Queen (slang)

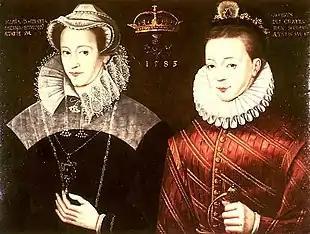
James Stuart (right) with his mother Mary Queen of Scots, later 'Queen' James I

When James I of England ascended the English throne in 1603, an epigram circulated in London: "Elizabeth was King: now James is Queen." This pasquinade was noted by the Italian historian Gregorio Leti.